Bedford Vehicles

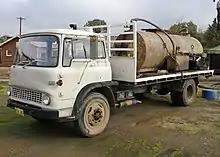
Bedford TK

In 1967, a Bedford SB3 chassis with Plaxton's Panorama cab was used in the construction of seven custom mobile cinema units that toured British factories for the Ministry of Technology to "raise standards". The body was custom fabricated from extruded aluminium by Coventry Steel Caravans. One of these restored units is used as a vintage mobile cinema. The vehicle dubbed "The Reel History Bus" was used in the BBC Two television series, "Reel History of Britain" showing little known or totally unseen archive film of historical events, to the surviving participants and their families on board. They showed their reaction and interviewed audience members about their often newly jogged memories of events. The Vintage Mobile Cinema has appeared on "The One Show" and George Clarke's "Small Spaces", and continues to appear around the UK.